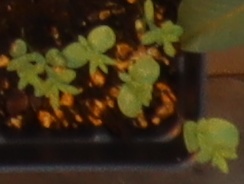
Label: Flax